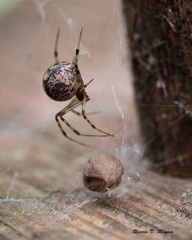
Species: Parasteatoda_tepidariorum